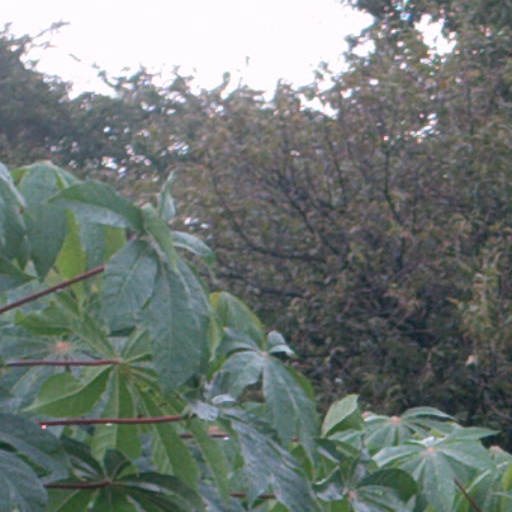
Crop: cassava